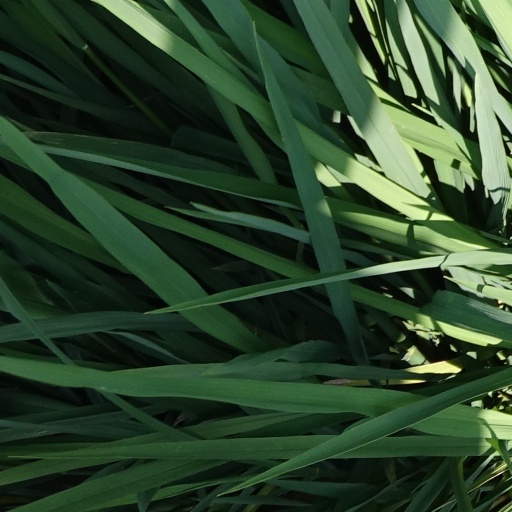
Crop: rice